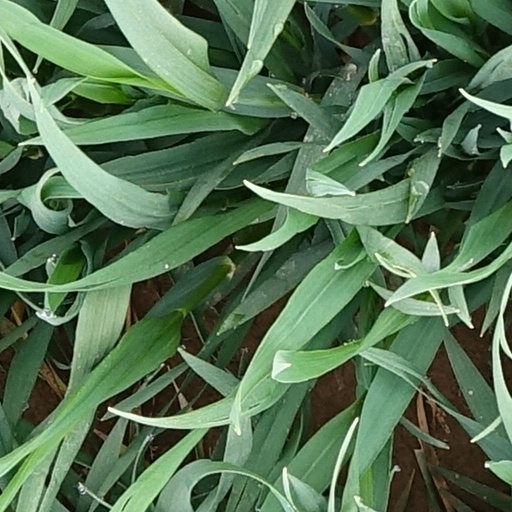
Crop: wheat